Xinjiang Medical University

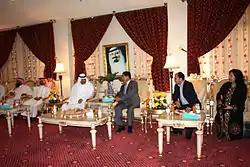
President Li Bin with Professor Khalid A. Al-Homodi of the Qasim University, Saudi Arabia

In 1995, the university built a new library building which now covers 16,000 m and has over 1.07 million books. There are more than 1,300 periodicals and journals available in Chinese and other languages. Six book databases have been introduced and there is a connection to Partners Harvard Medical International's library database. The library seats more than 2500 in the readers area and over 350 in the electronic library access area.